Stabilator

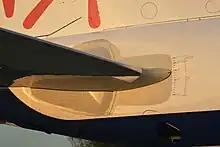
Adjustable stabilizer on an Embraer E170, with markings showing the degree of nose-up and nose-down trim available

A stabilator is a fully movable aircraft horizontal stabilizer. It serves the usual functions of longitudinal stability, control and stick force requirements otherwise performed by the separate parts of a conventional horizontal stabilizer (which is fixed) and elevator (which is adjustable). Apart from reduced drag, particularly at high Mach numbers, it is a useful device for changing the aircraft balance within wide limits, and for reducing stick forces.